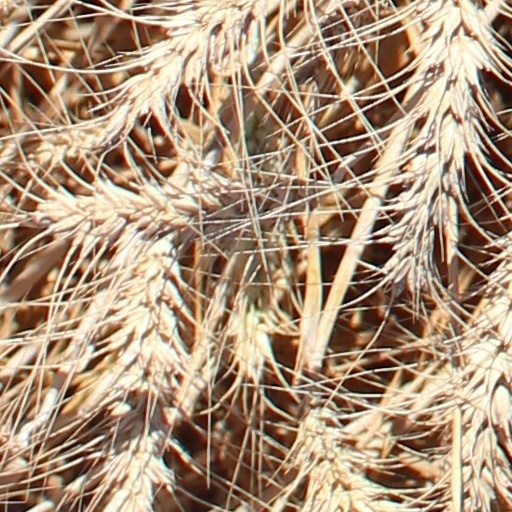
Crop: wheat